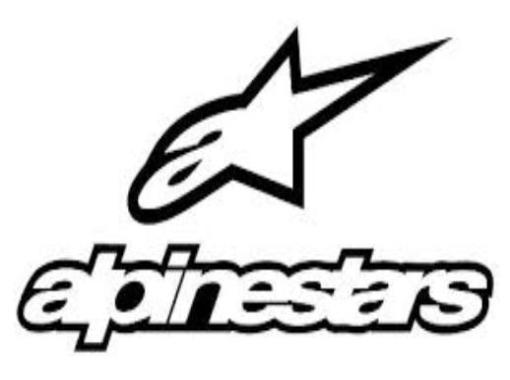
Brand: alpinestars-2
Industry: Clothes